Claude Arpi

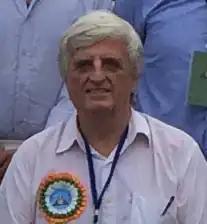
Claude Arpi, 2014

Claude Arpi is French-born author, journalist, and tibetologist born in 1949 in Angoulême who lives in Auroville, India. He is the author of several books including "The Fate of Tibet: When Big Insects Eat Small Insects", and several articles on Tibet, China, India and Indo-French relations.